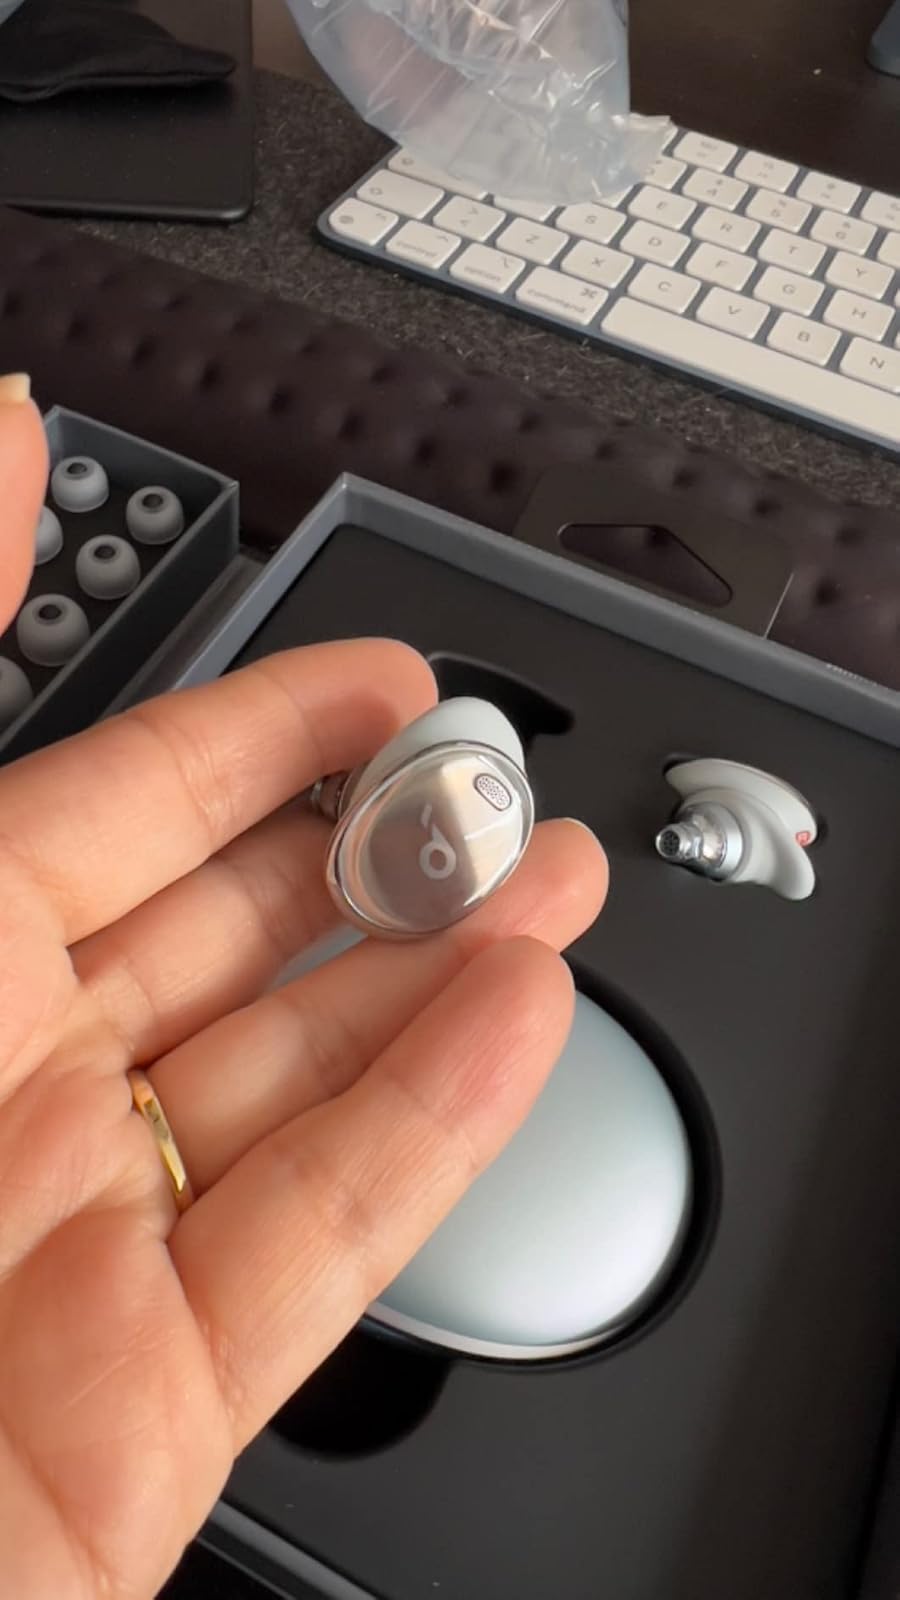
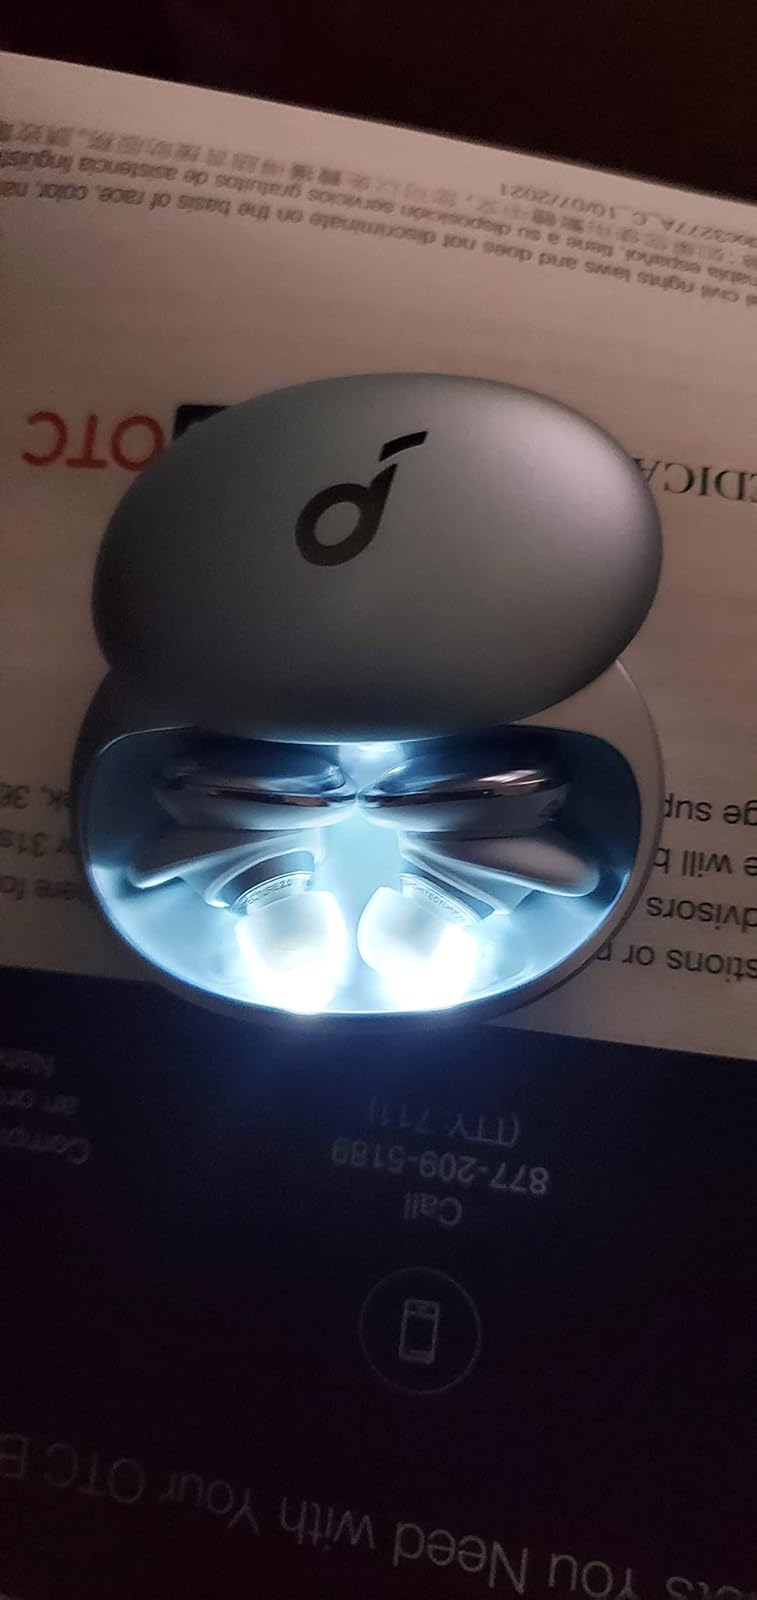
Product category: earbuds
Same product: yes